The Decision (TV program)

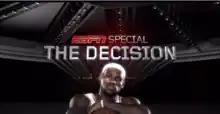

The Decision is a 2010 American television special that aired on ESPN on July 8, 2010, in which National Basketball Association (NBA) player LeBron James announced which team he would join for the 2010–11 season. James was an unrestricted free agent after playing his first seven NBA seasons for the Cleveland Cavaliers; he was a two-time NBA Most Valuable Player and a six-time All-Star. He grew up in nearby Akron, Ohio, where he received national attention as a high school basketball star. During the special, James revealed that he would be signing with the Miami Heat.